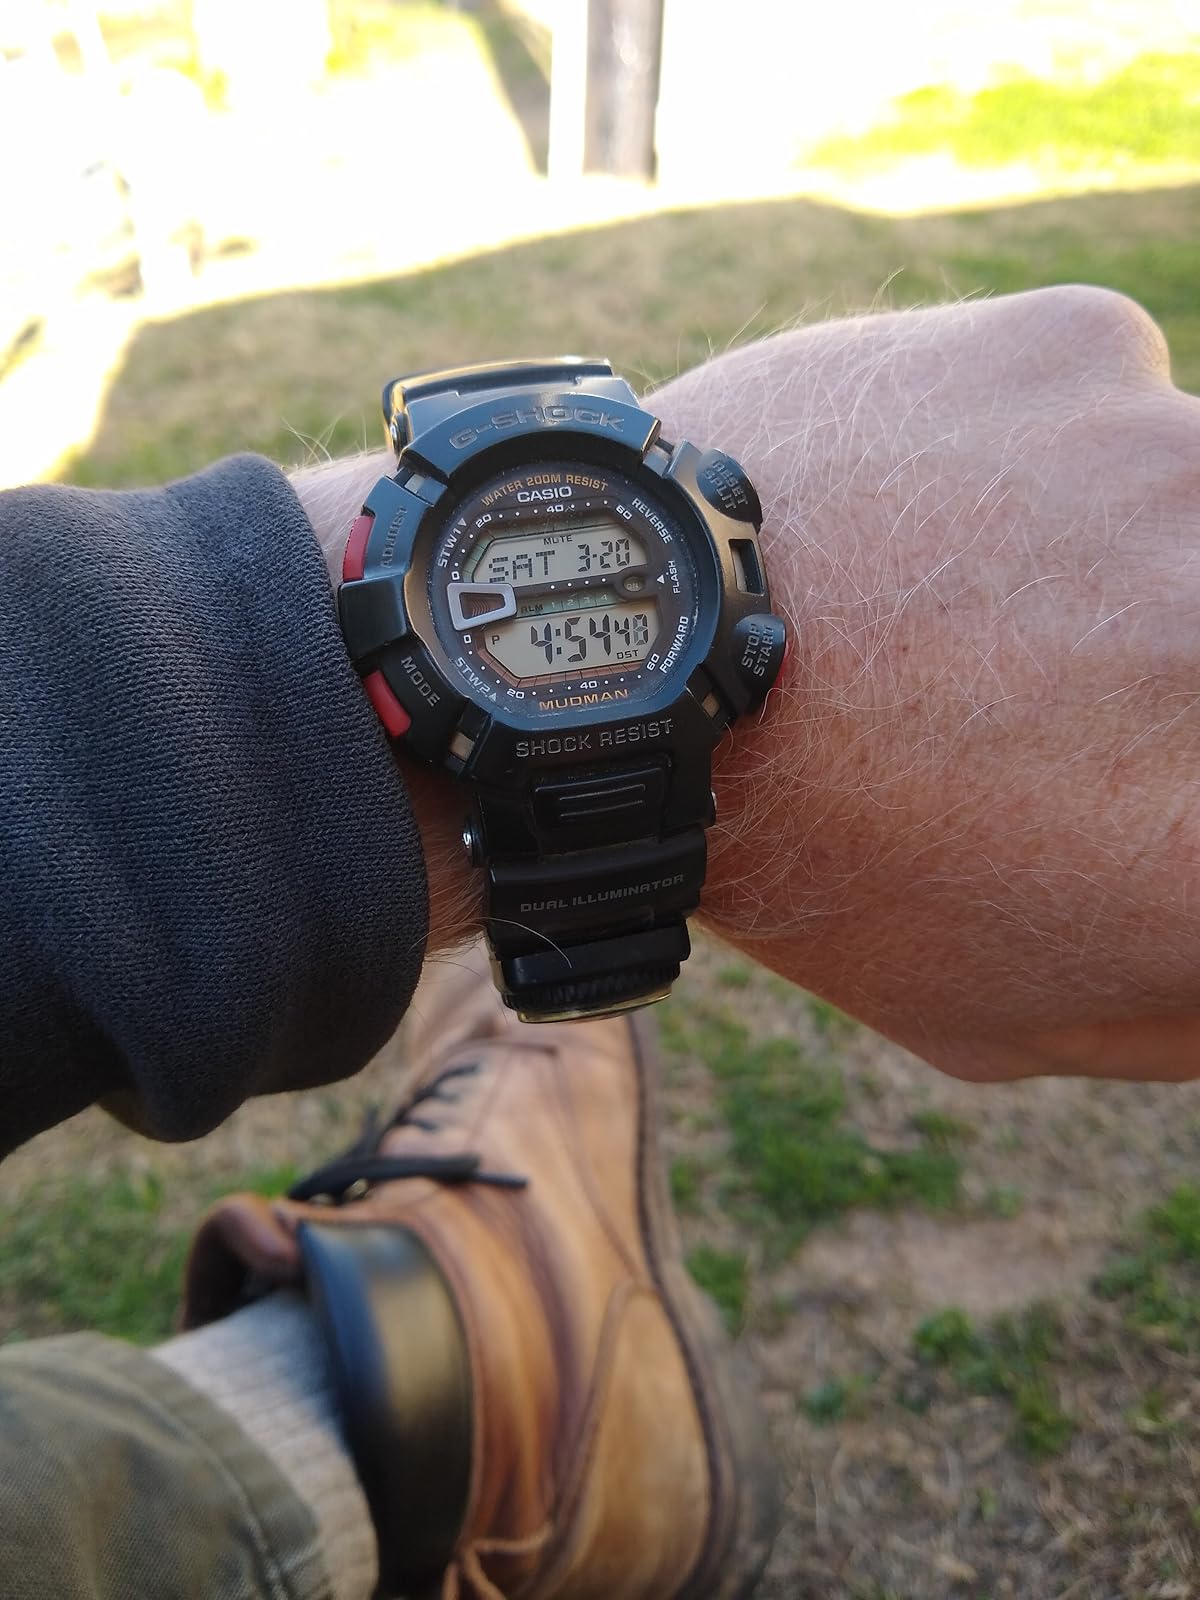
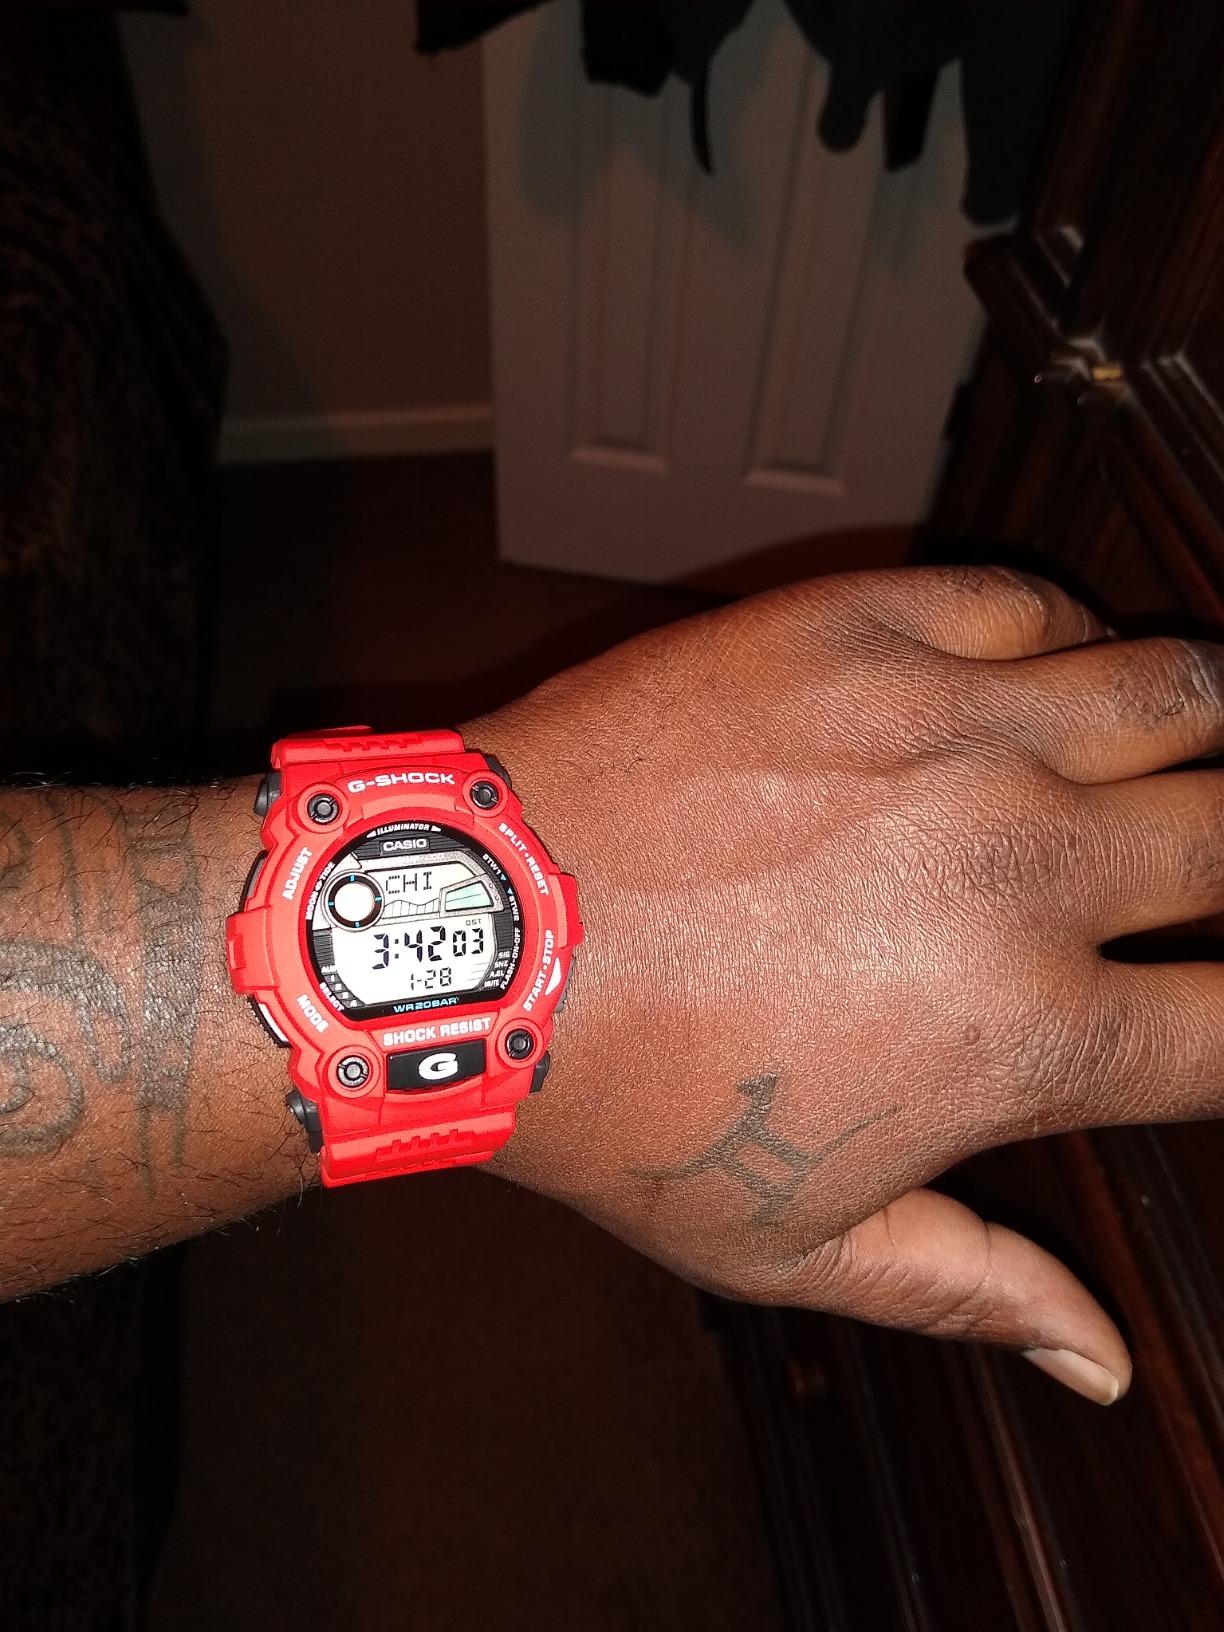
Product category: accessories_watch
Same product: no